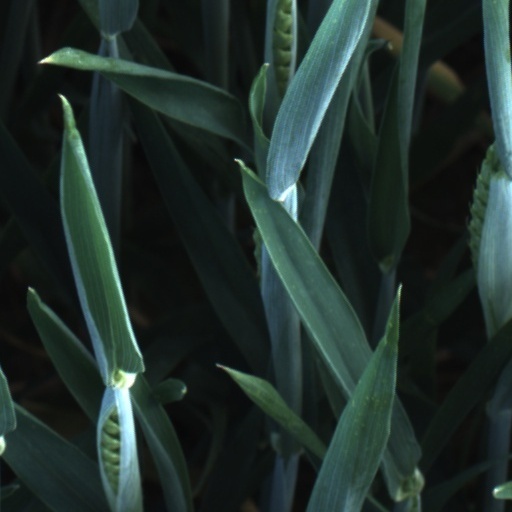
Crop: wheat